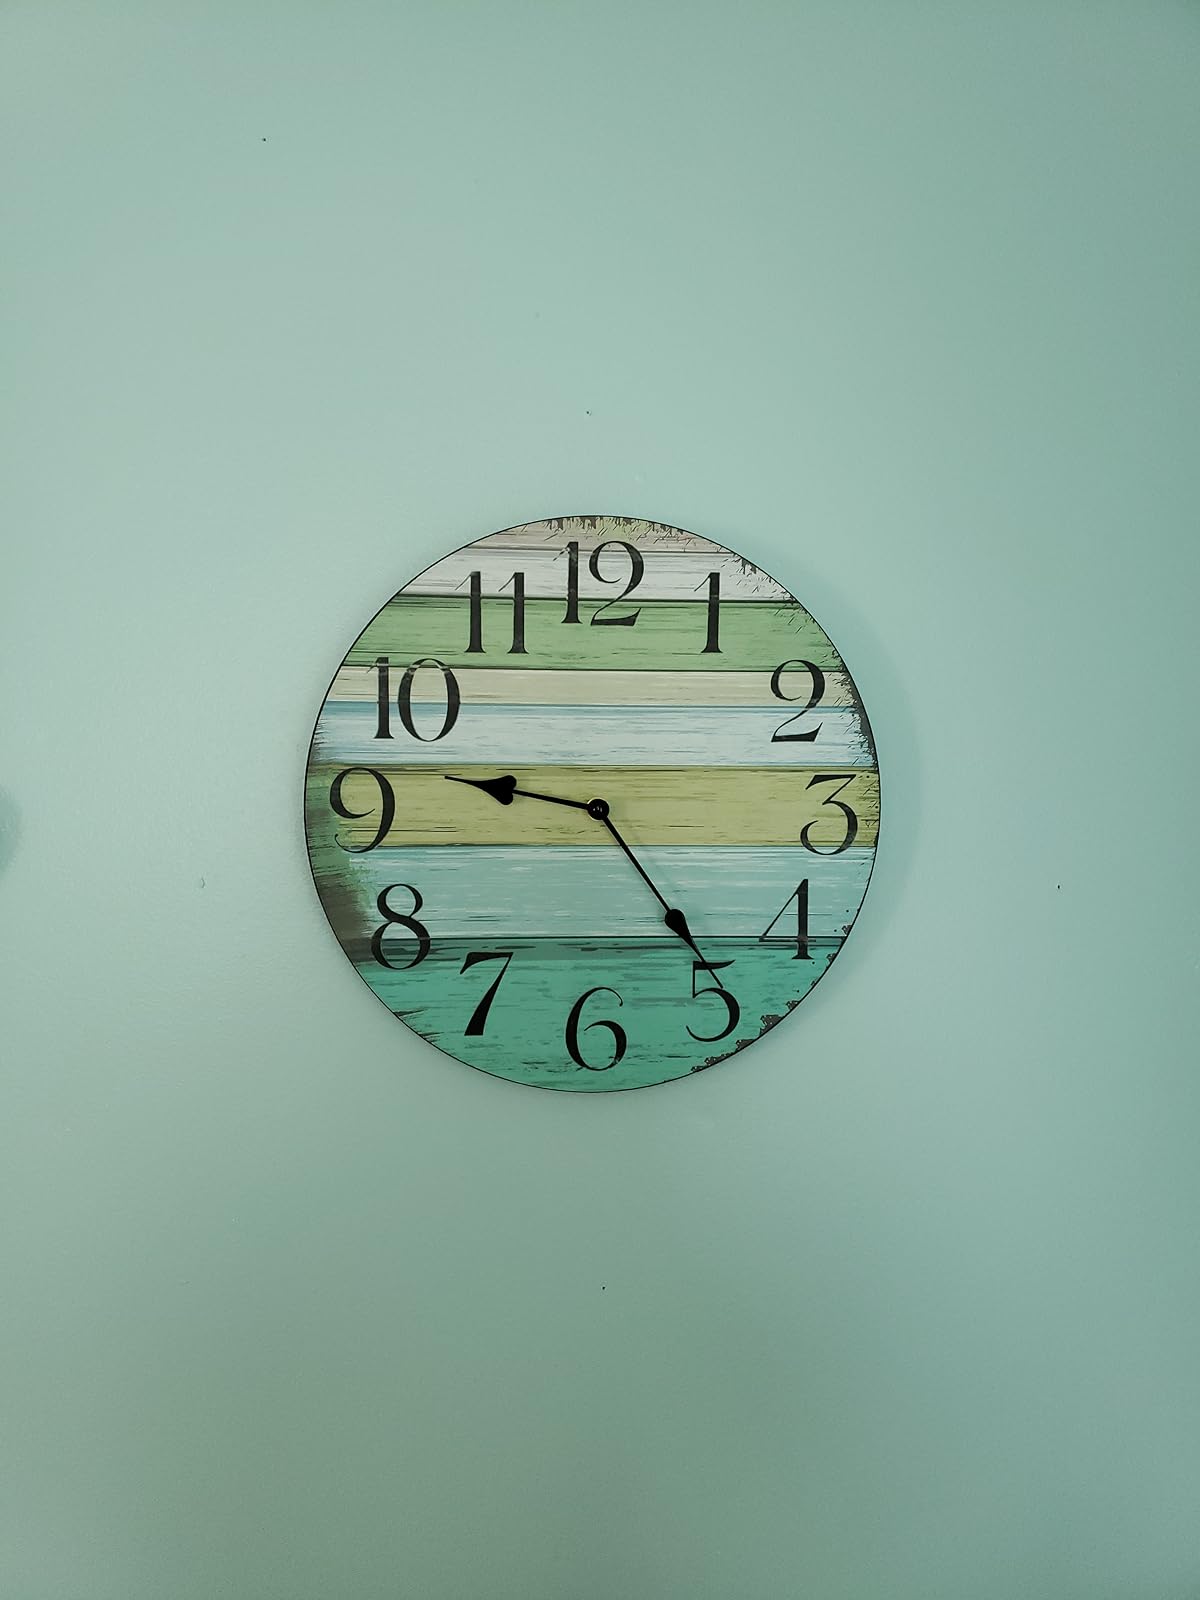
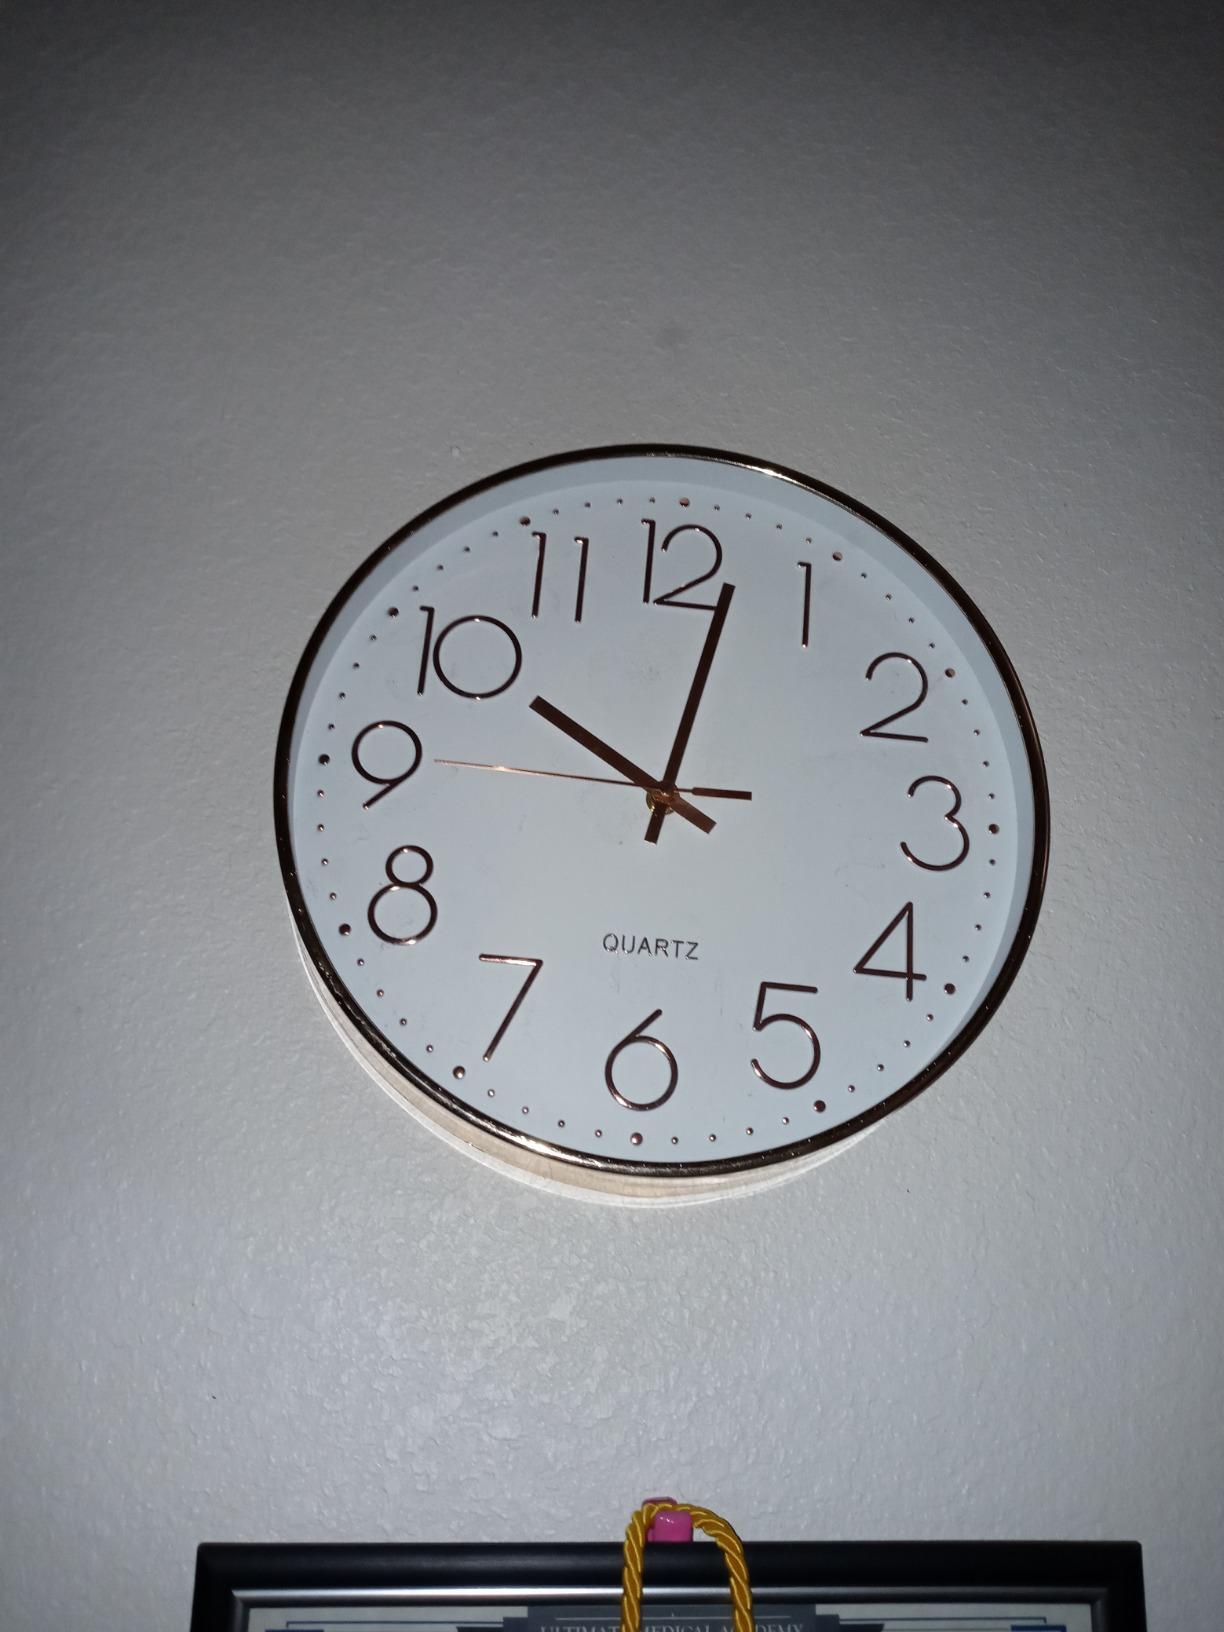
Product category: clock
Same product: no